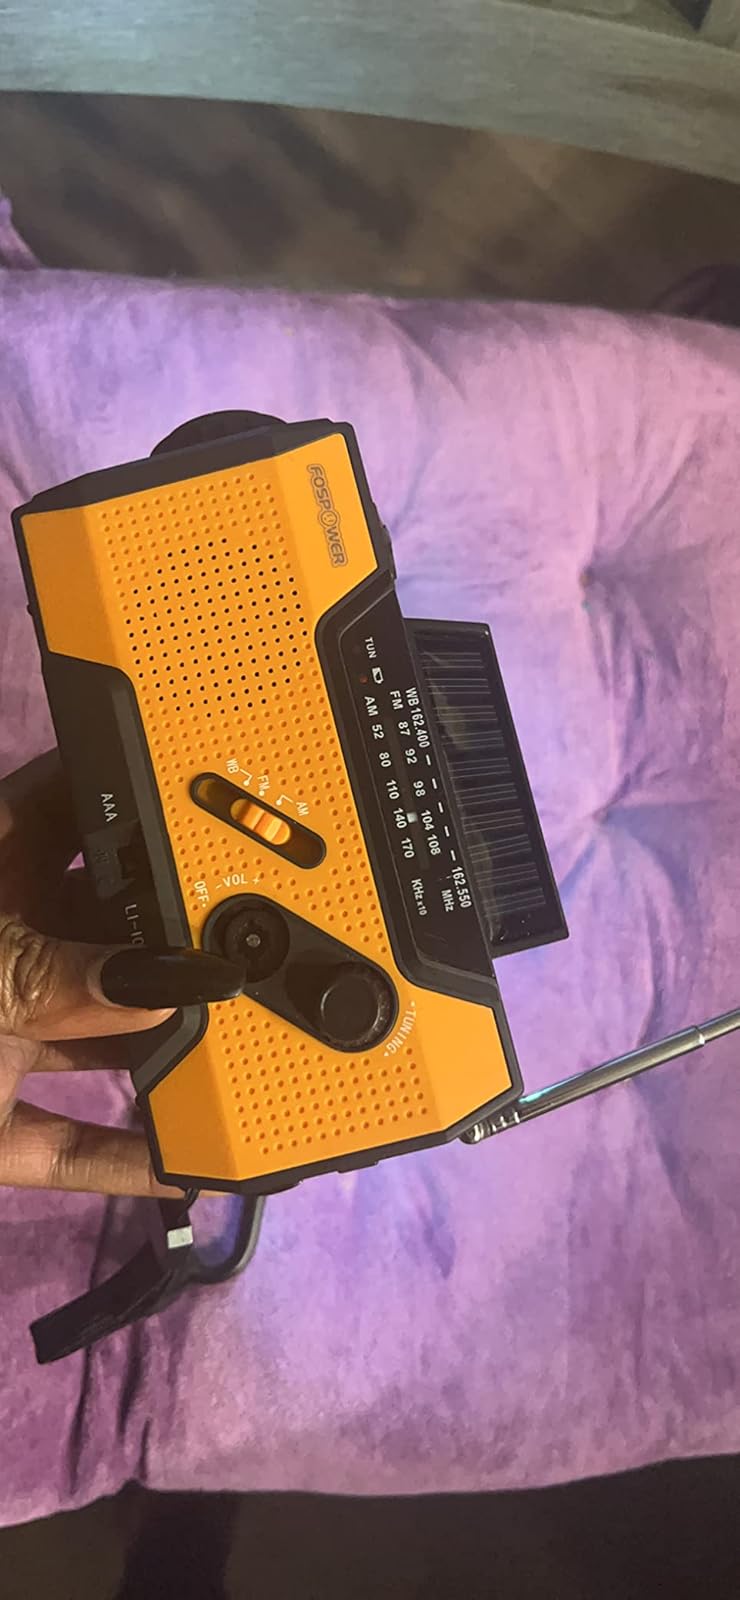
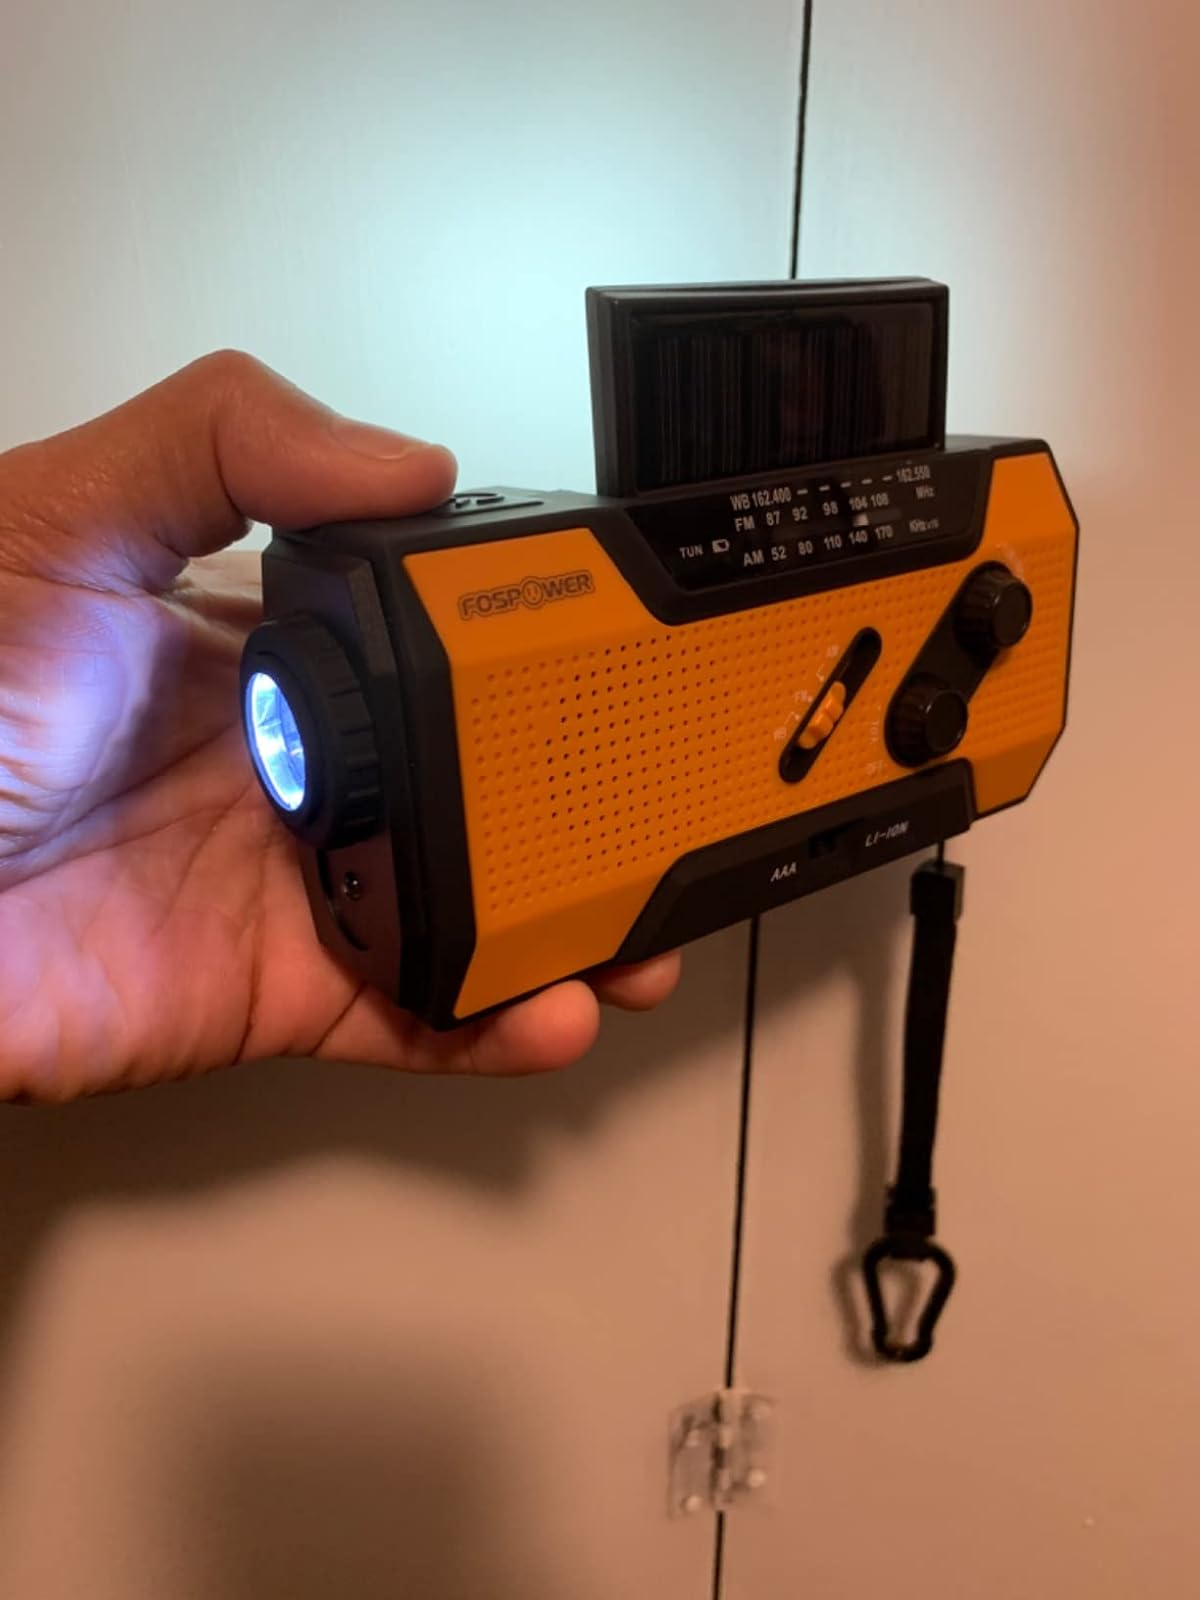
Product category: radio
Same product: yes